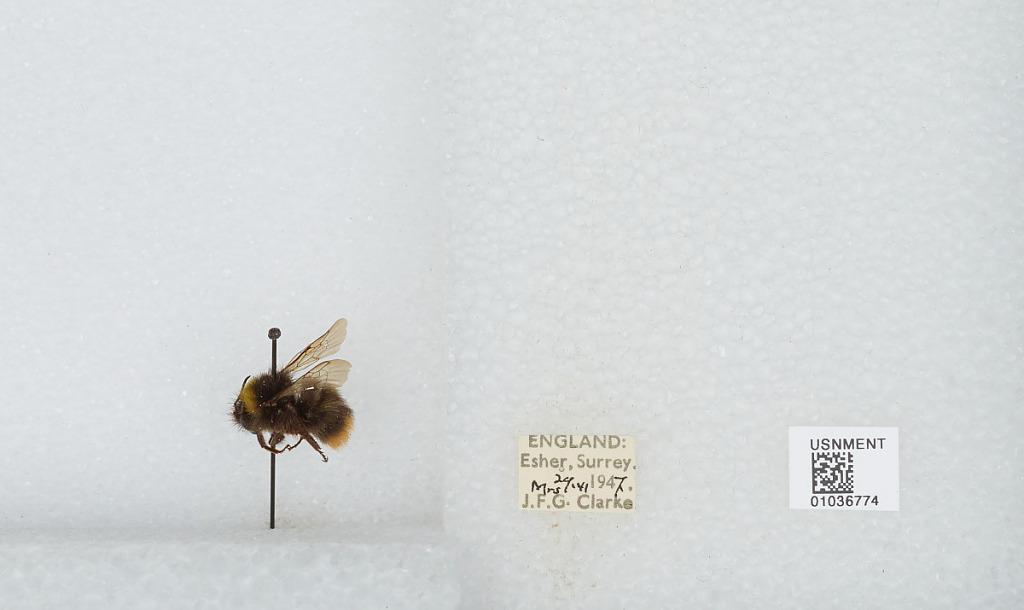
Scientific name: Bombus (Pyrobombus) pratorum (Linnaeus)
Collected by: J. Clarke
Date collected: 1947-6-29
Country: United Kingdom
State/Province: England
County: Surrey
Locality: Esher
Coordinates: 51.3691, -0.365